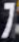
Number: 7